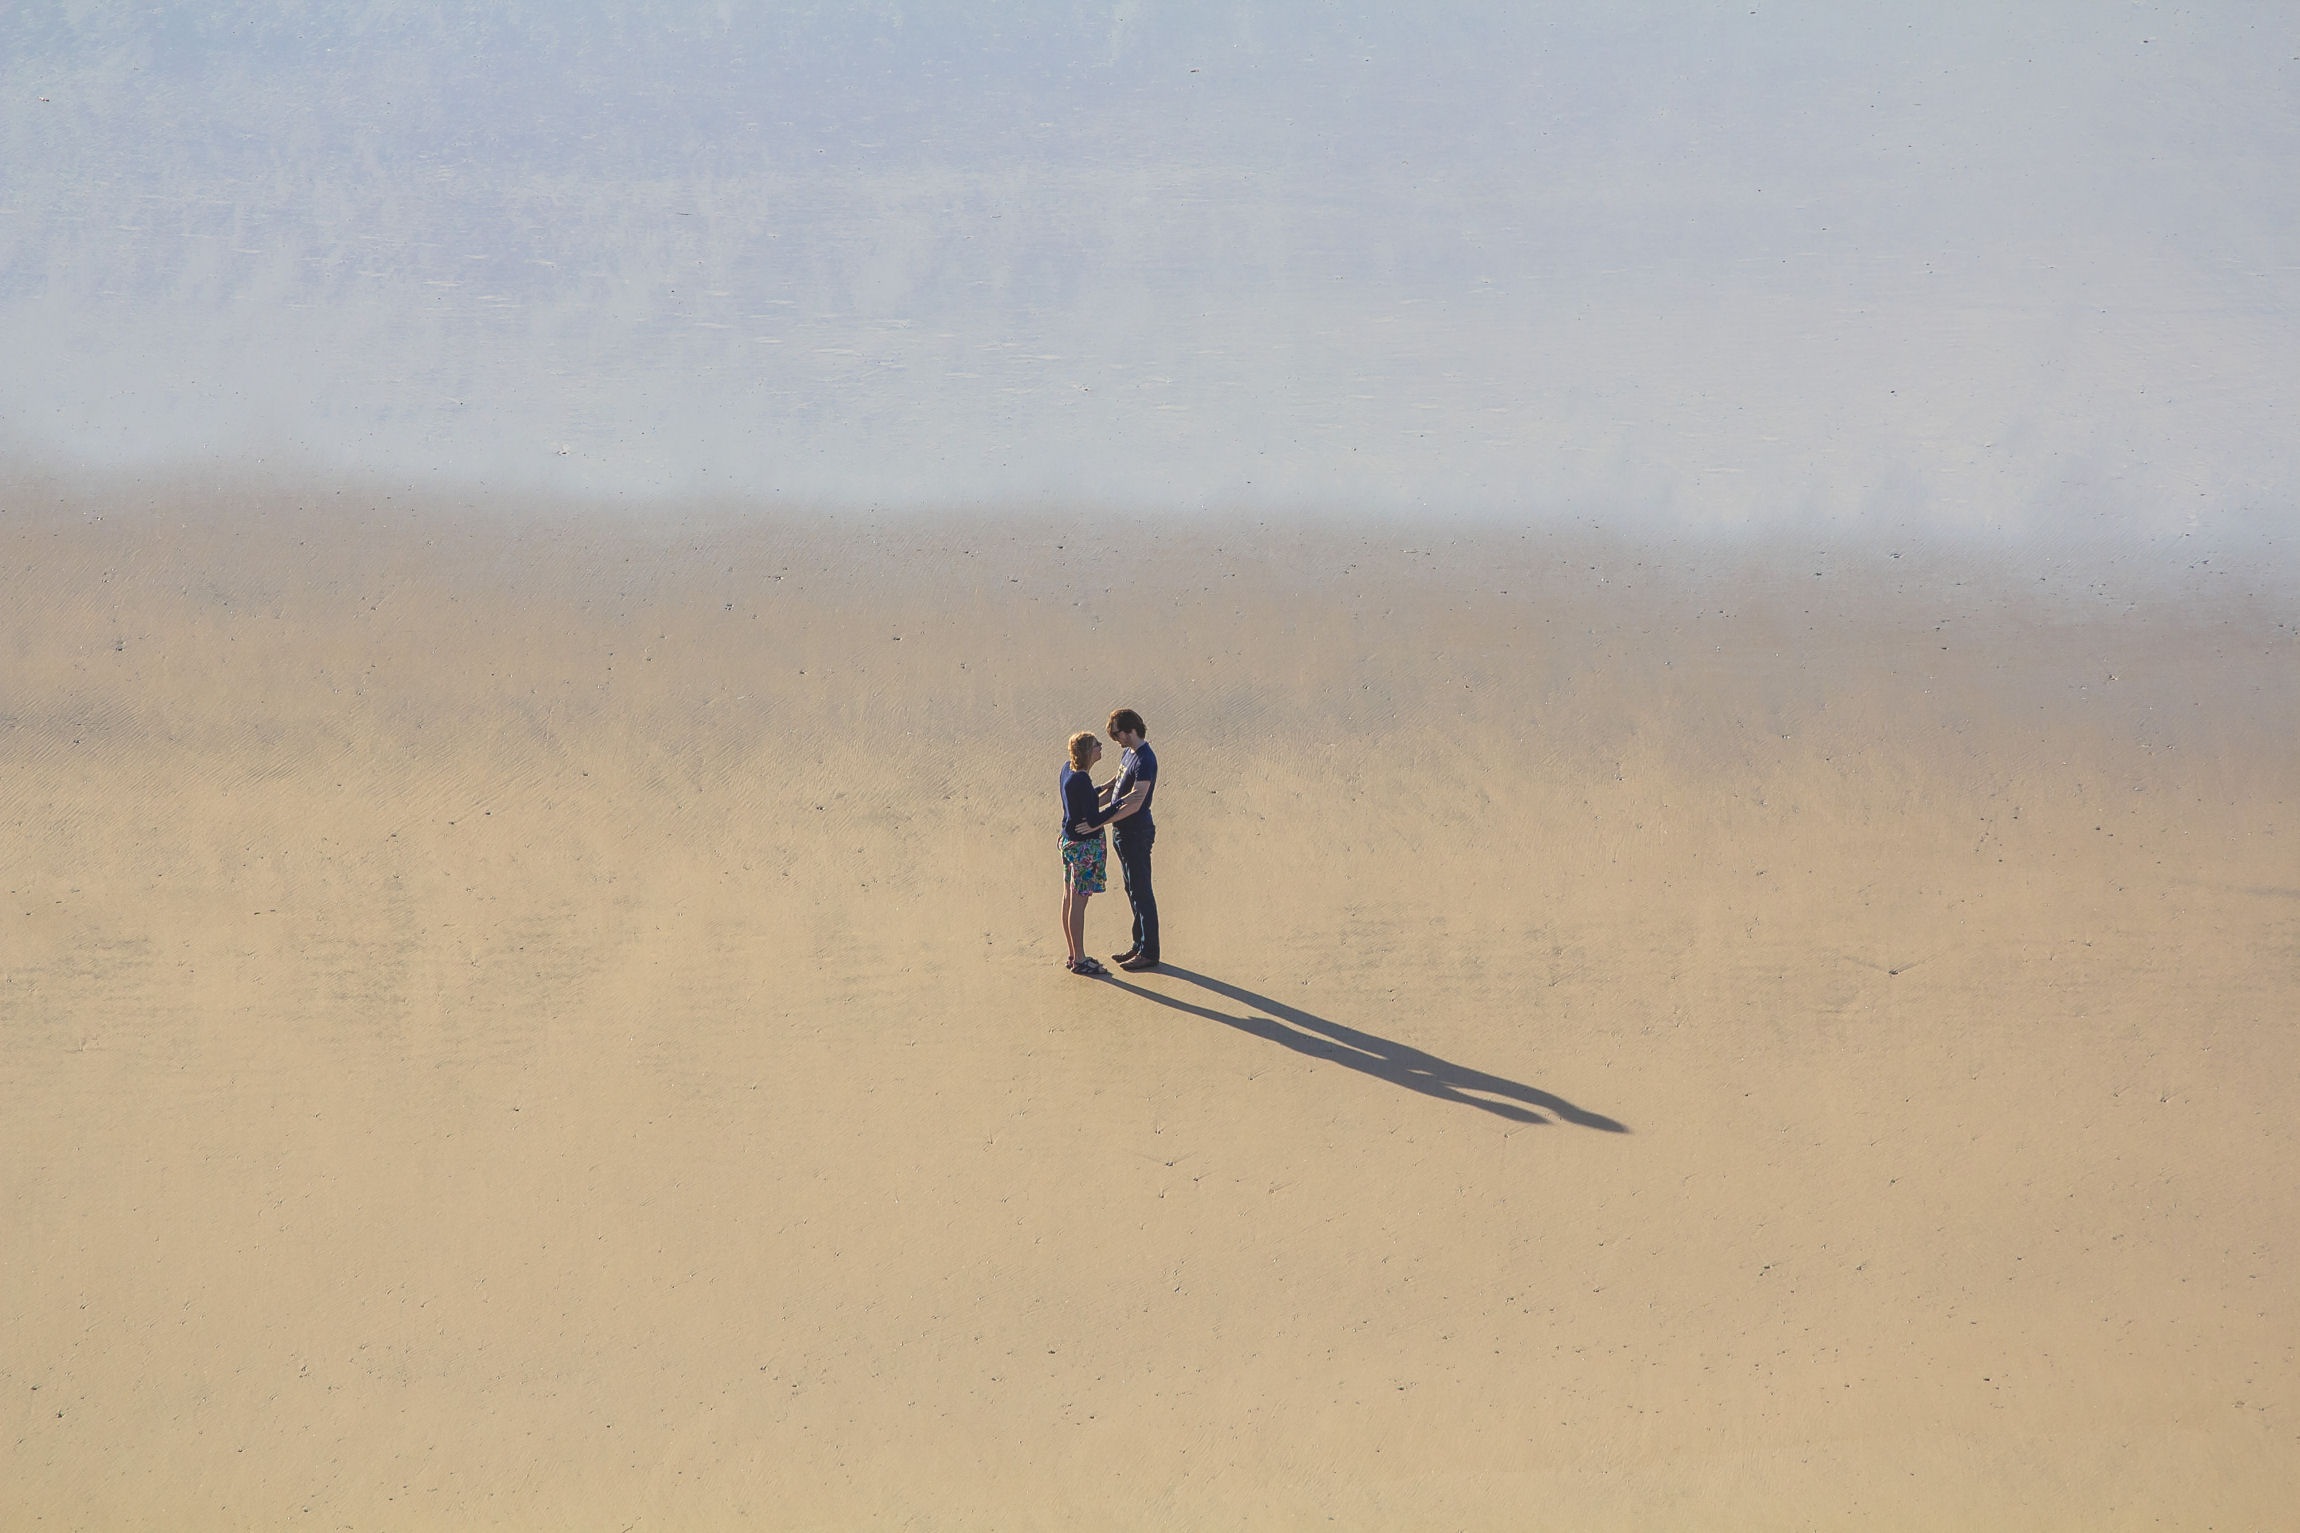
beach, sand, ocean, people, dune, love, shadow, england, wales, habitat, natural environment, aeolian landform, atmosphere of earth